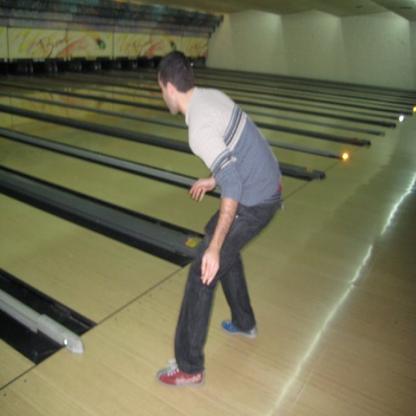
Scene: Indoor